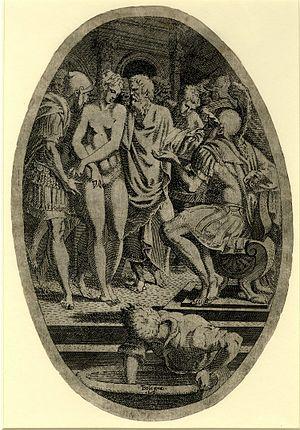
Timoclée est une Thébaine dont l'histoire est racontée par Plutarque dans la Vie d'Alexandre et dans les Actions courageuses des femmes.